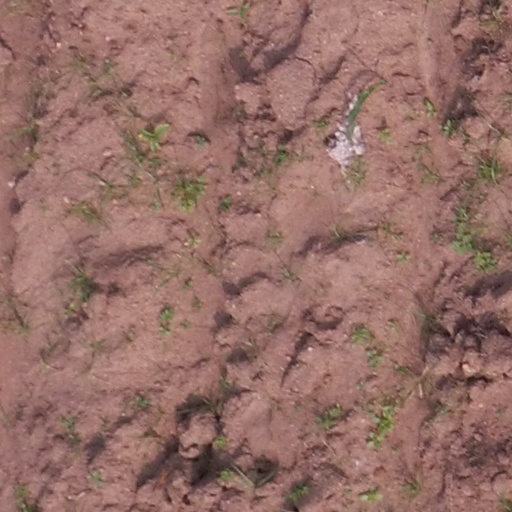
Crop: maize; corn